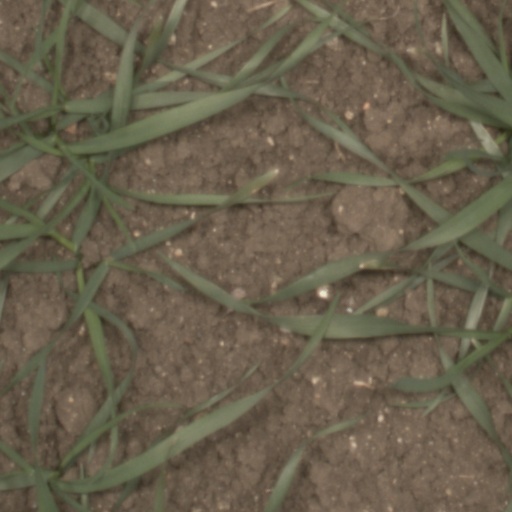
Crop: wheat